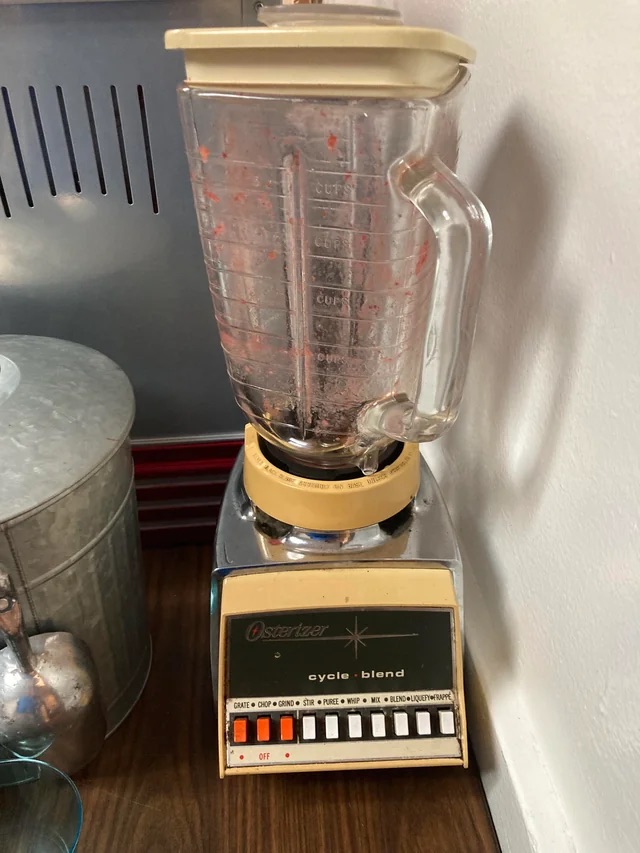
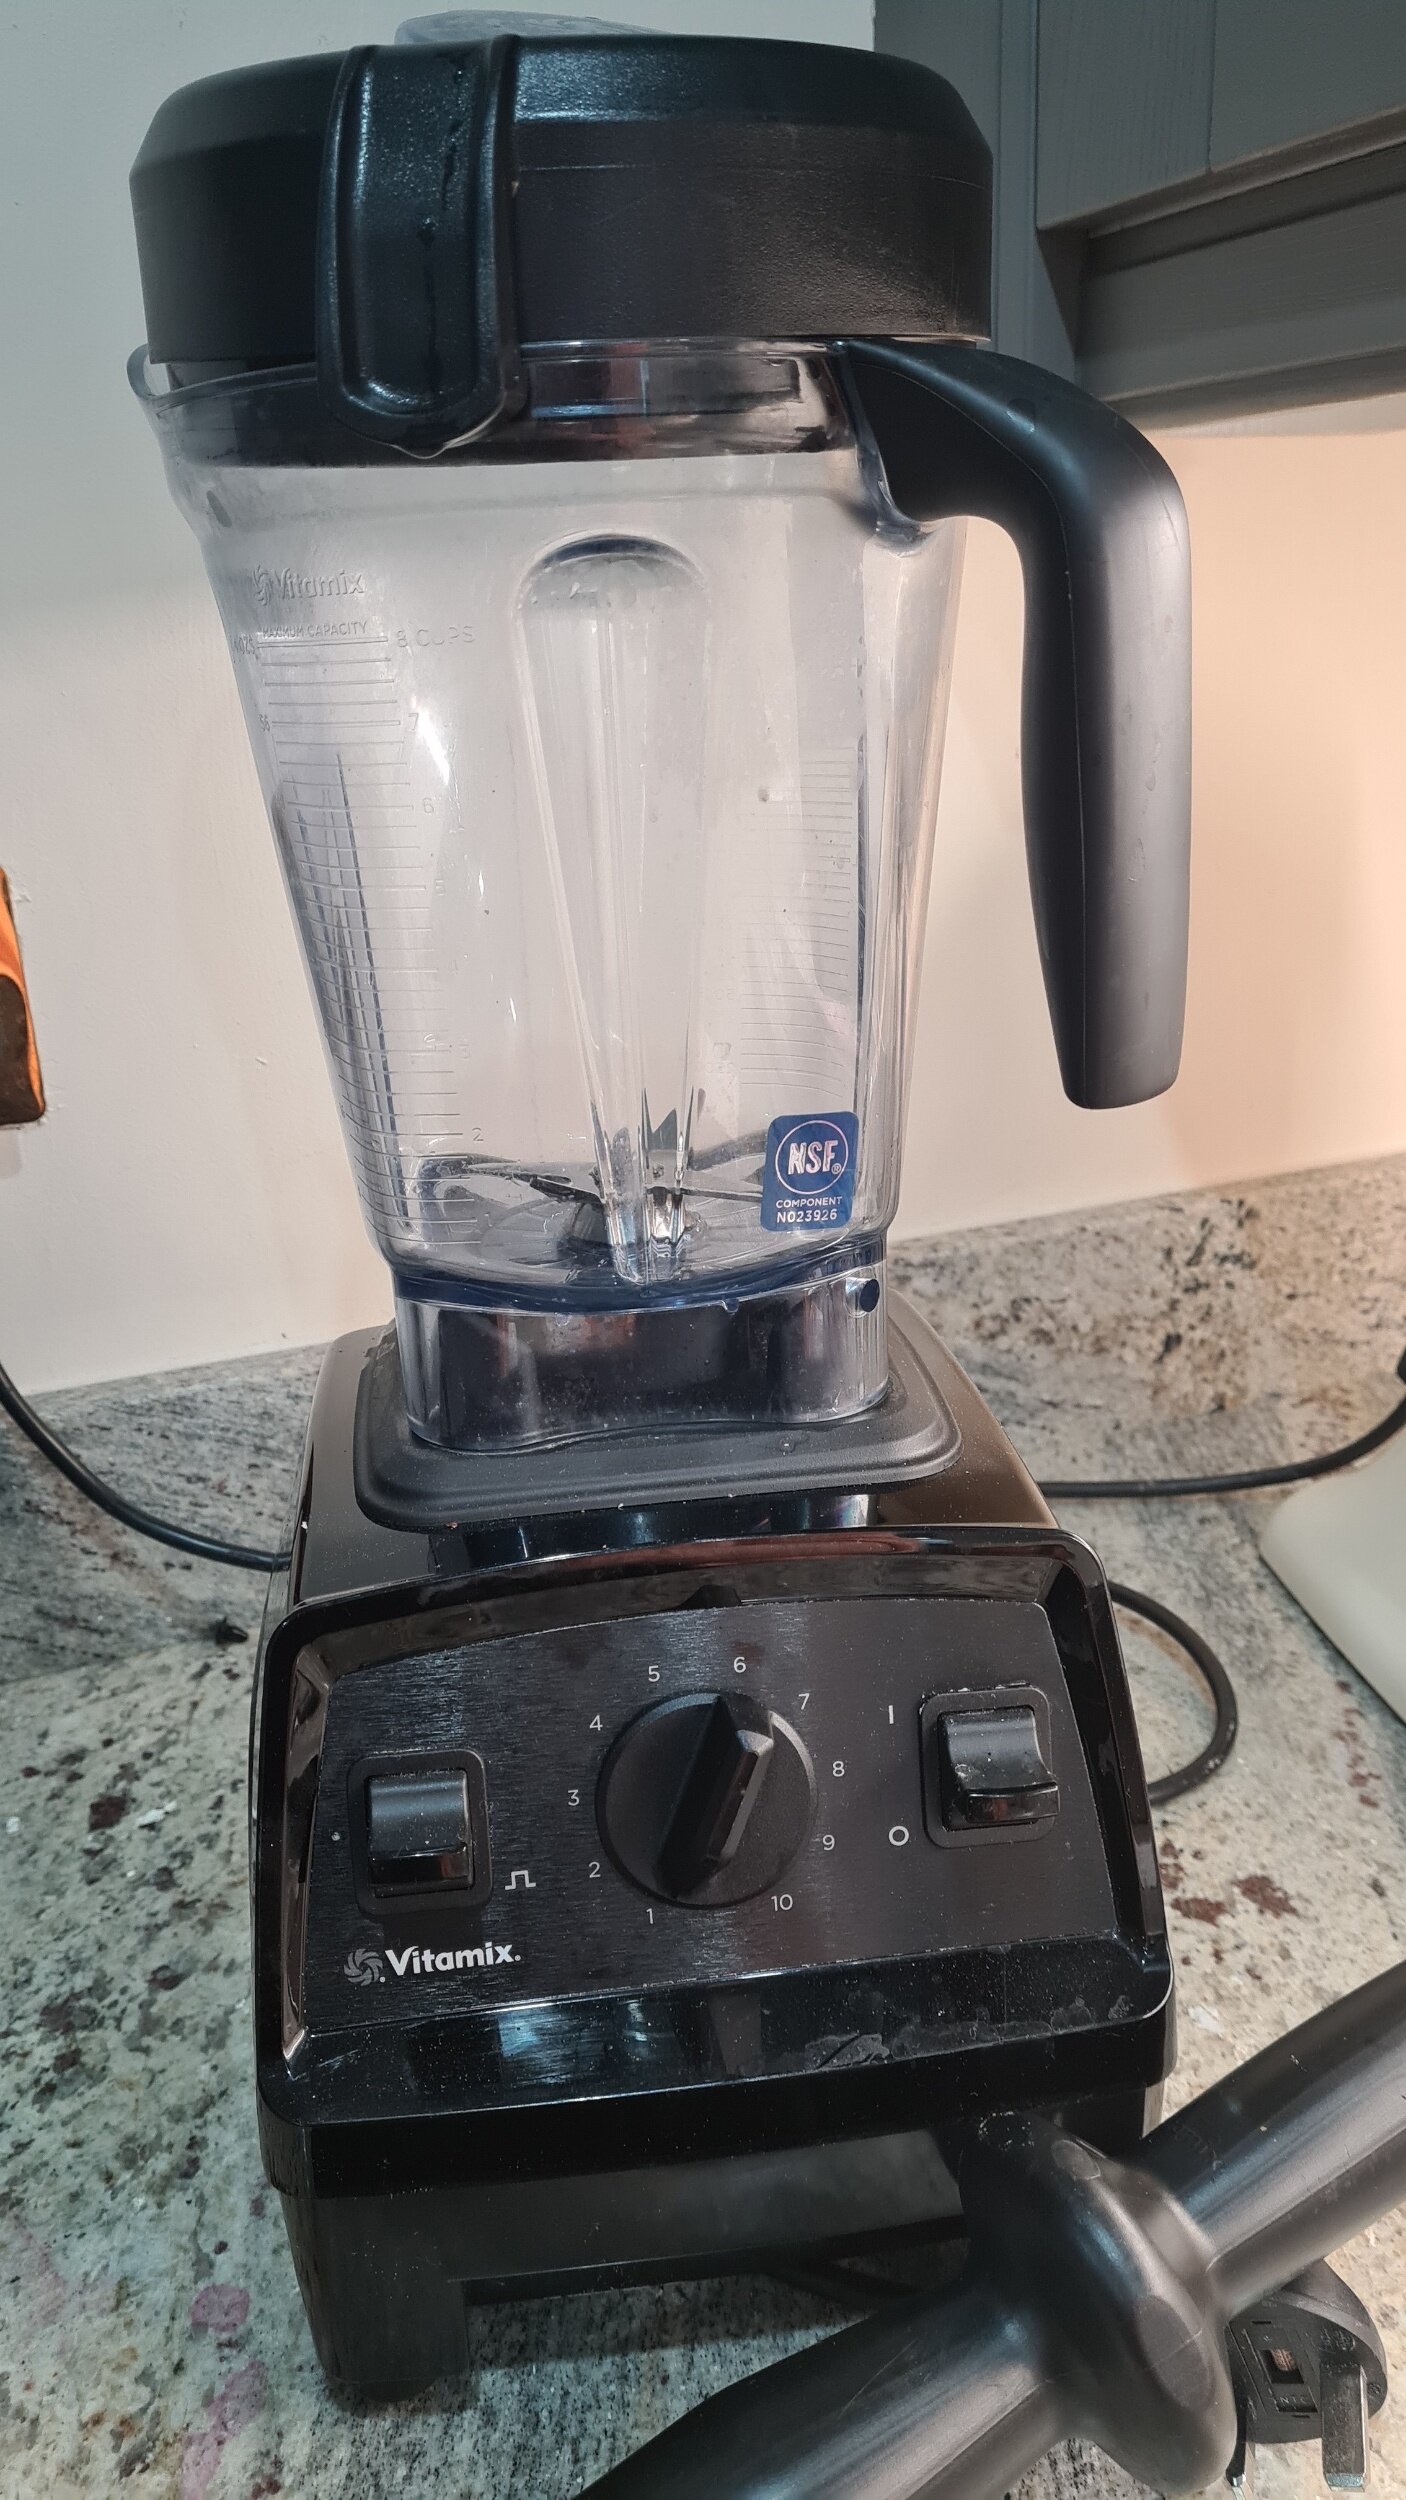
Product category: items_blender
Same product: no